San Antonio Symphony

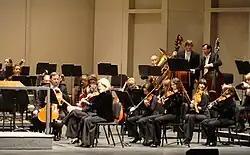
Some members of the San Antonio Symphony warming up before their grand performance with Sarah Chang at The Majestic, March 2009.

The San Antonio Symphony presented a large and diverse selection of music on its concert schedule. The 2018–19 season included 14 different classical subscription programs (each performed twice), six Pops programs (also performed twice each), four different programs in a Young People's Concerts series (each performed between four and eight times), a Family Concert, a concert featuring the musical soundtrack with the screening of a major motion picture, and community outreach programs. Many orchestral concerts featured performances by guest artists. The group also presented soloists in recital, open rehearsals, and an annual string-instrument master class by a visiting guest artist.